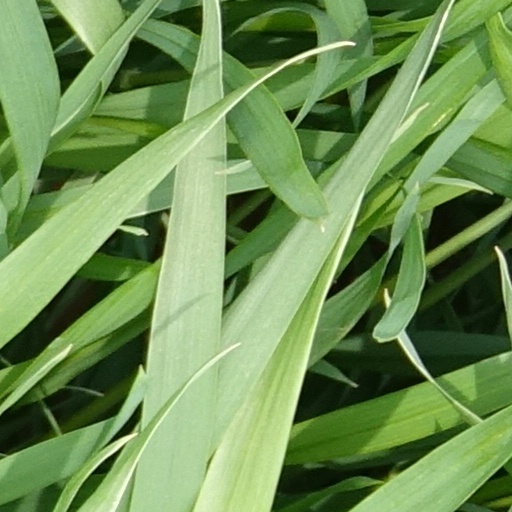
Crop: wheat